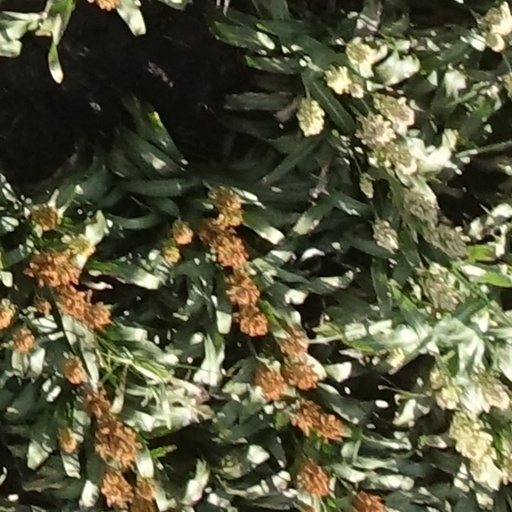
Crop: sorghum